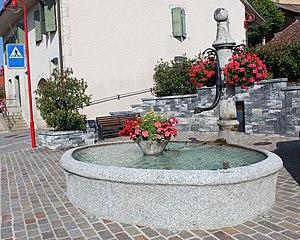
La fontaine
Ballaigues est une commune suisse du canton de Vaud, située dans le district du Jura-Nord vaudois.